Neal H. Moritz

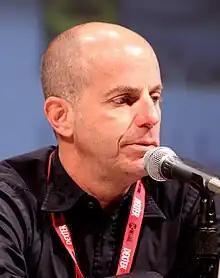
Moritz at the 2010 San Diego Comic Con

Neal H. Moritz (born June 6, 1959) is an American film producer and founder of Original Film. He has produced over 70 major motion pictures which have grossed a total of over $12 billion worldwide as of 2021. He is best known for the "Fast & Furious" franchise, the "Jump Street" and the "Sonic the Hedgehog" films, as well as the television series "Prison Break" and Emmy-nominated "The Boys". His early credits include "I Know What You Did Last Summer", "Urban Legend" and "Cruel Intentions".